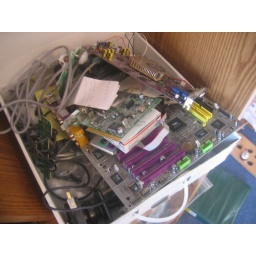
Maybe I'll get around to building a Linux box one day.